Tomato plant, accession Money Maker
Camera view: tilt-top (135 deg); turntable rotation: 150 degrees
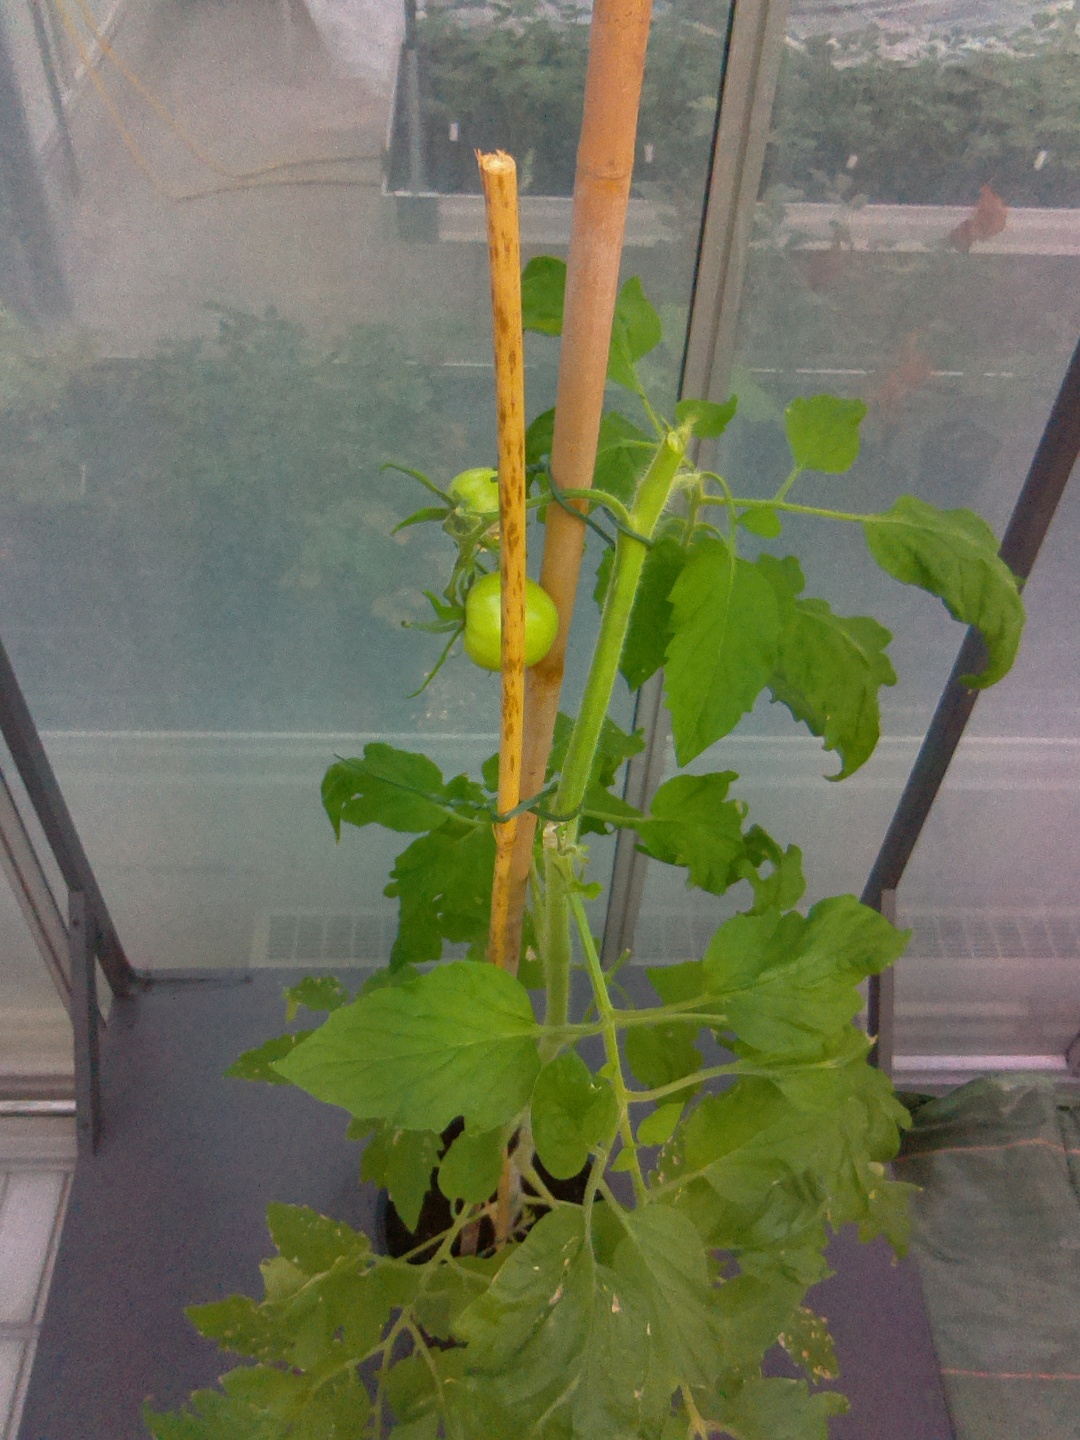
BBCH growth stage 71: 10%-20% of final fruit size